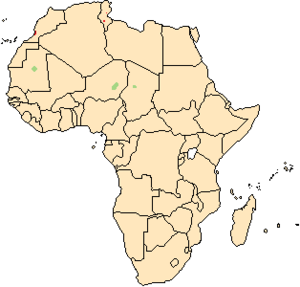
L'addax ou antilope à nez tacheté, est une espèce d'antilopes d'un genre monospécifique Addax et appartenant à la famille des Bovidés.